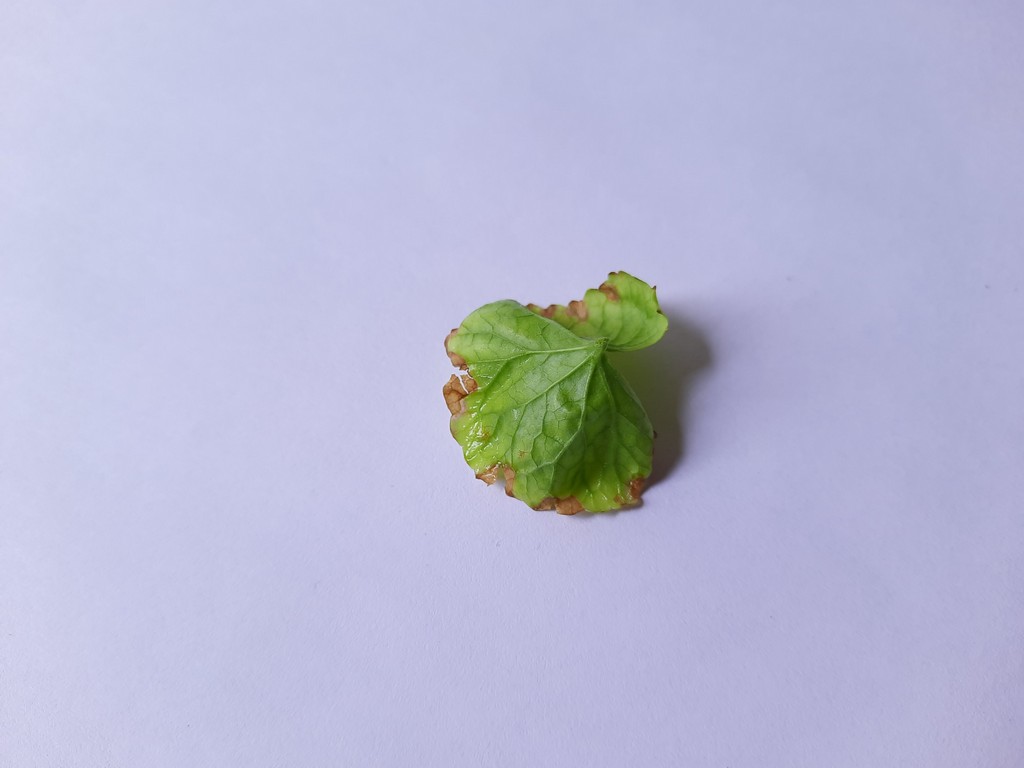
Label: Unhealthy